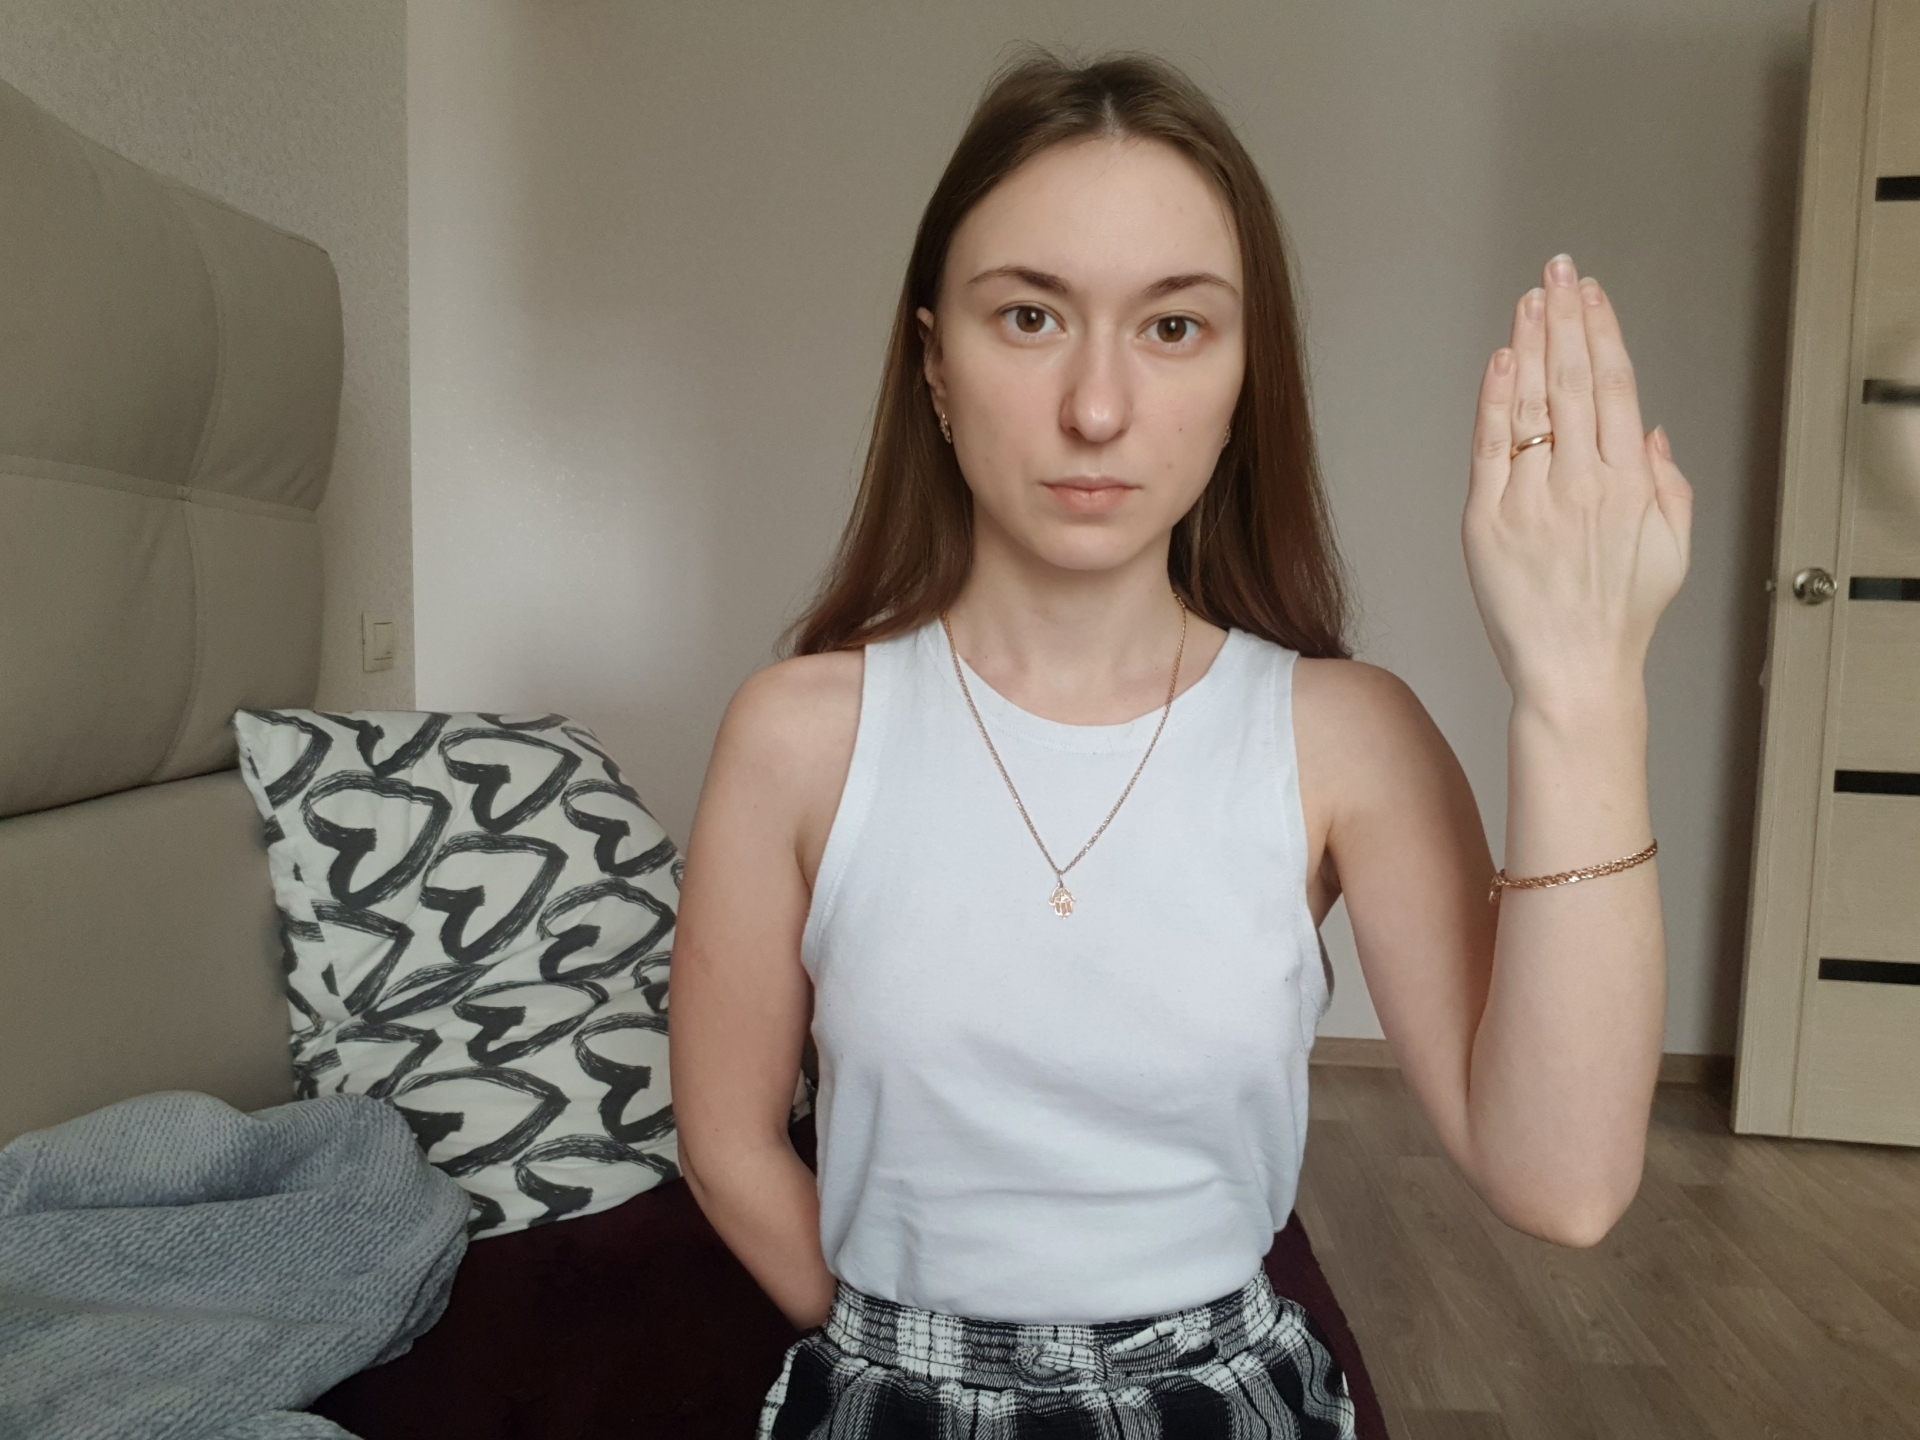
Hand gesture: stop_inverted